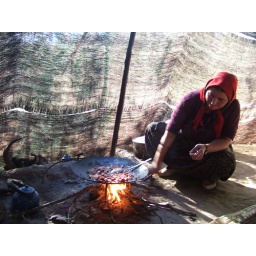
Shepherds cooking goat for our lunch, in the mountains in Turkey